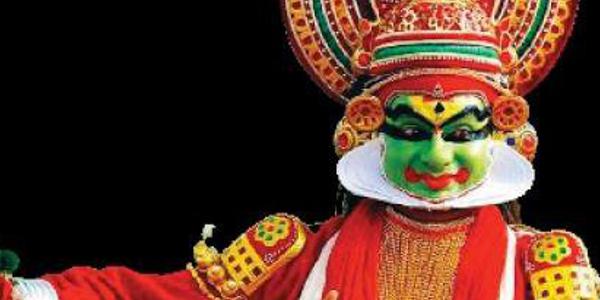
Dance form: kathakali